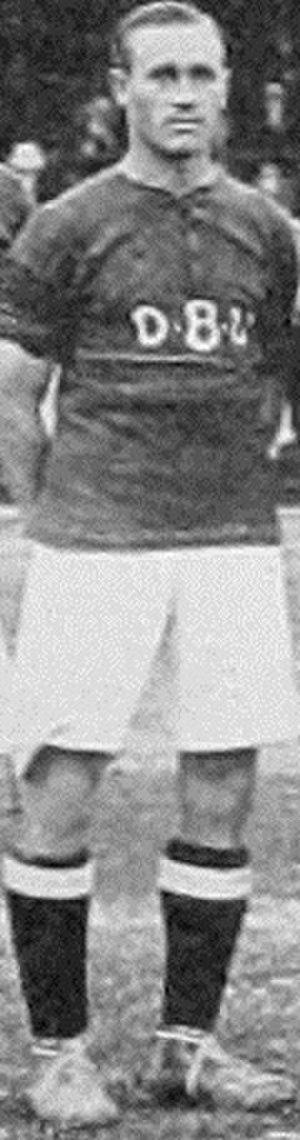
S. Nielsen in Denmark national football team at the 1912 Summer Olympics.